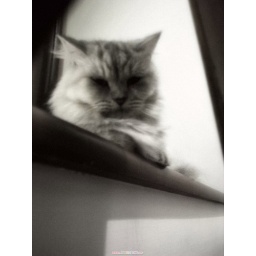
cat in the house